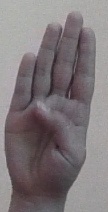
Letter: kaaf